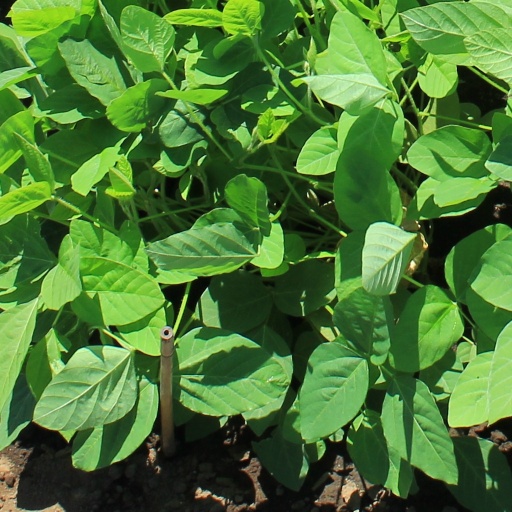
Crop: soybean